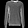
Label: Pullover